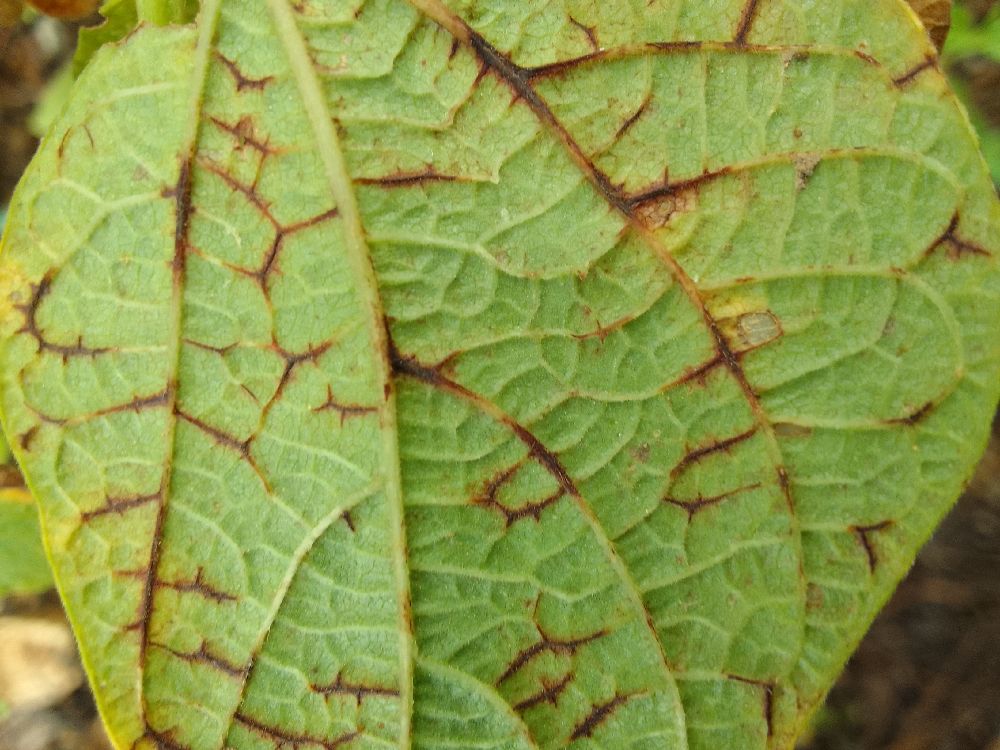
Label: anthracnose